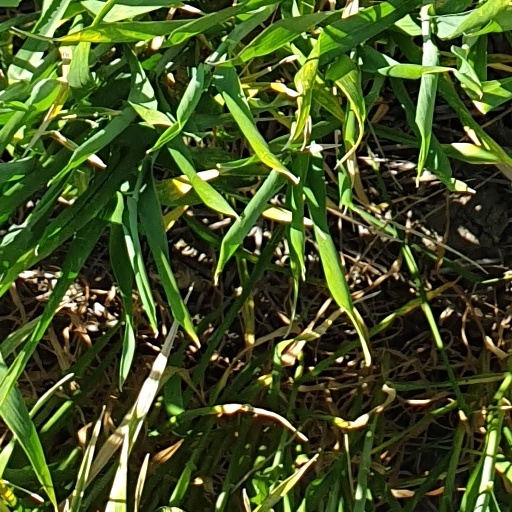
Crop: wheat